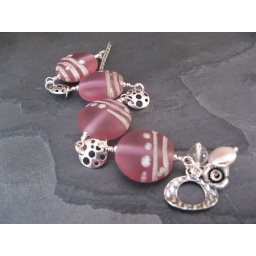
Lovely etched lentils by Kieara, with fresh water coin, faceted rock crystal and fancy toggle &amp;amp; charm.